Bosal

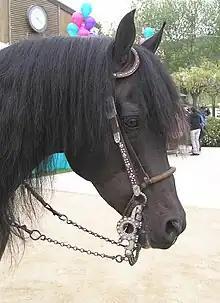
A pencil bosal worn under the bridle on a finished "two rein" horse

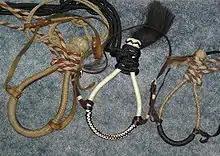
Three different sizes of bosals for horses in various stages of hackamore training, the thickest (left) is for starting unbroke young horses, the middle is a medium-sized design for horses that are steady under saddle but still "green", often also used for show, and the thinnest (right) is for use on a polished hackamore horse as it transitions into a bit, designed to be worn under a bridle.

Those who advocate use of the bosal-style hackamore note that many young horses' mouths are too sensitive for a bit because they are dealing with tooth eruption, replacing primary molars with permanent teeth. While designed for use on young horses, bosals are equipment intended for use by experienced trainers and should not be used by beginners, as they can be harsh in the wrong hands.